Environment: real
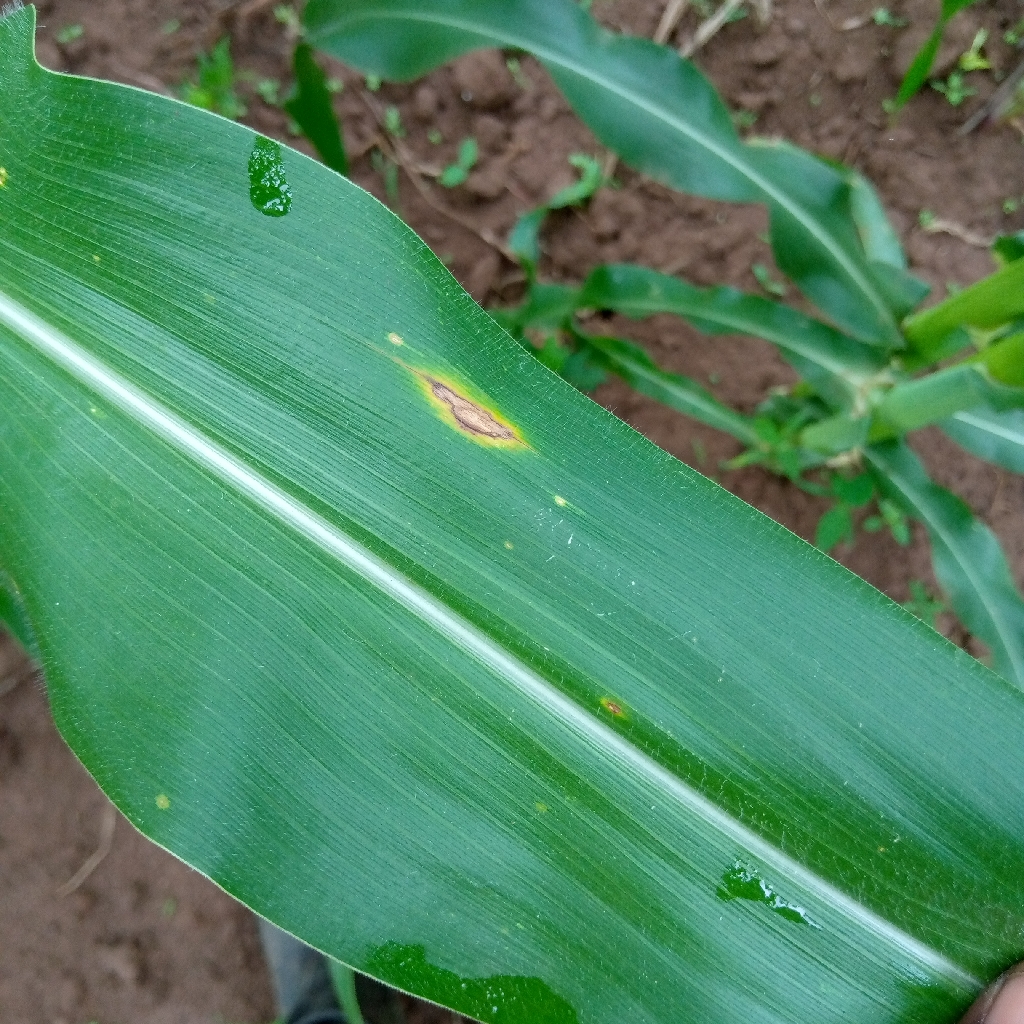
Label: northern_corn_leaf_blight